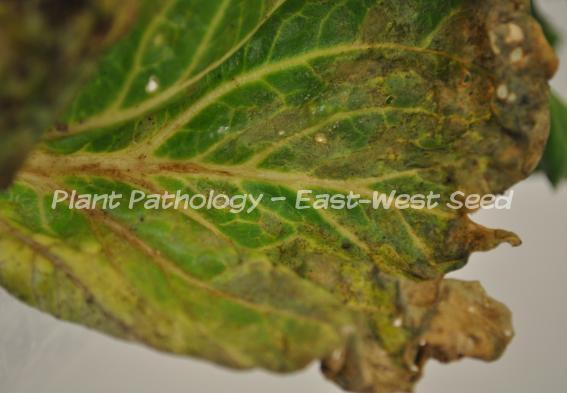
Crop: unknown
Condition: broccoli_downy_mildew